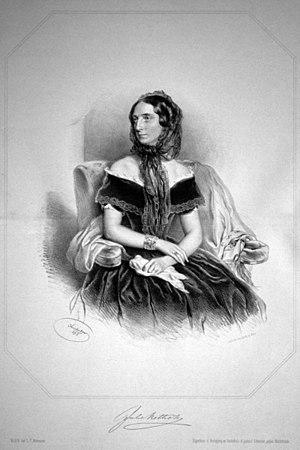
Julie Rettich est une actrice germano-autrichienne.